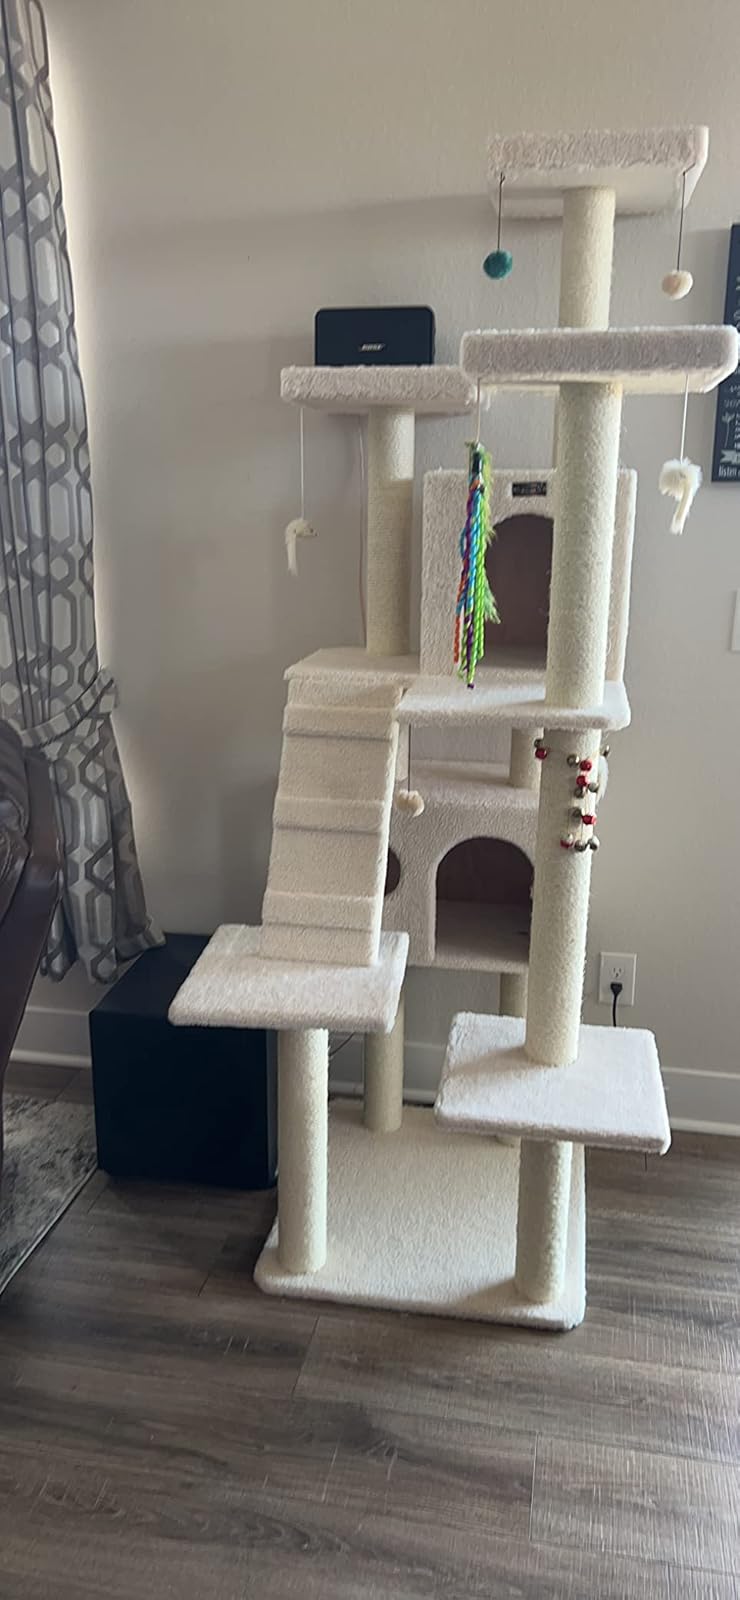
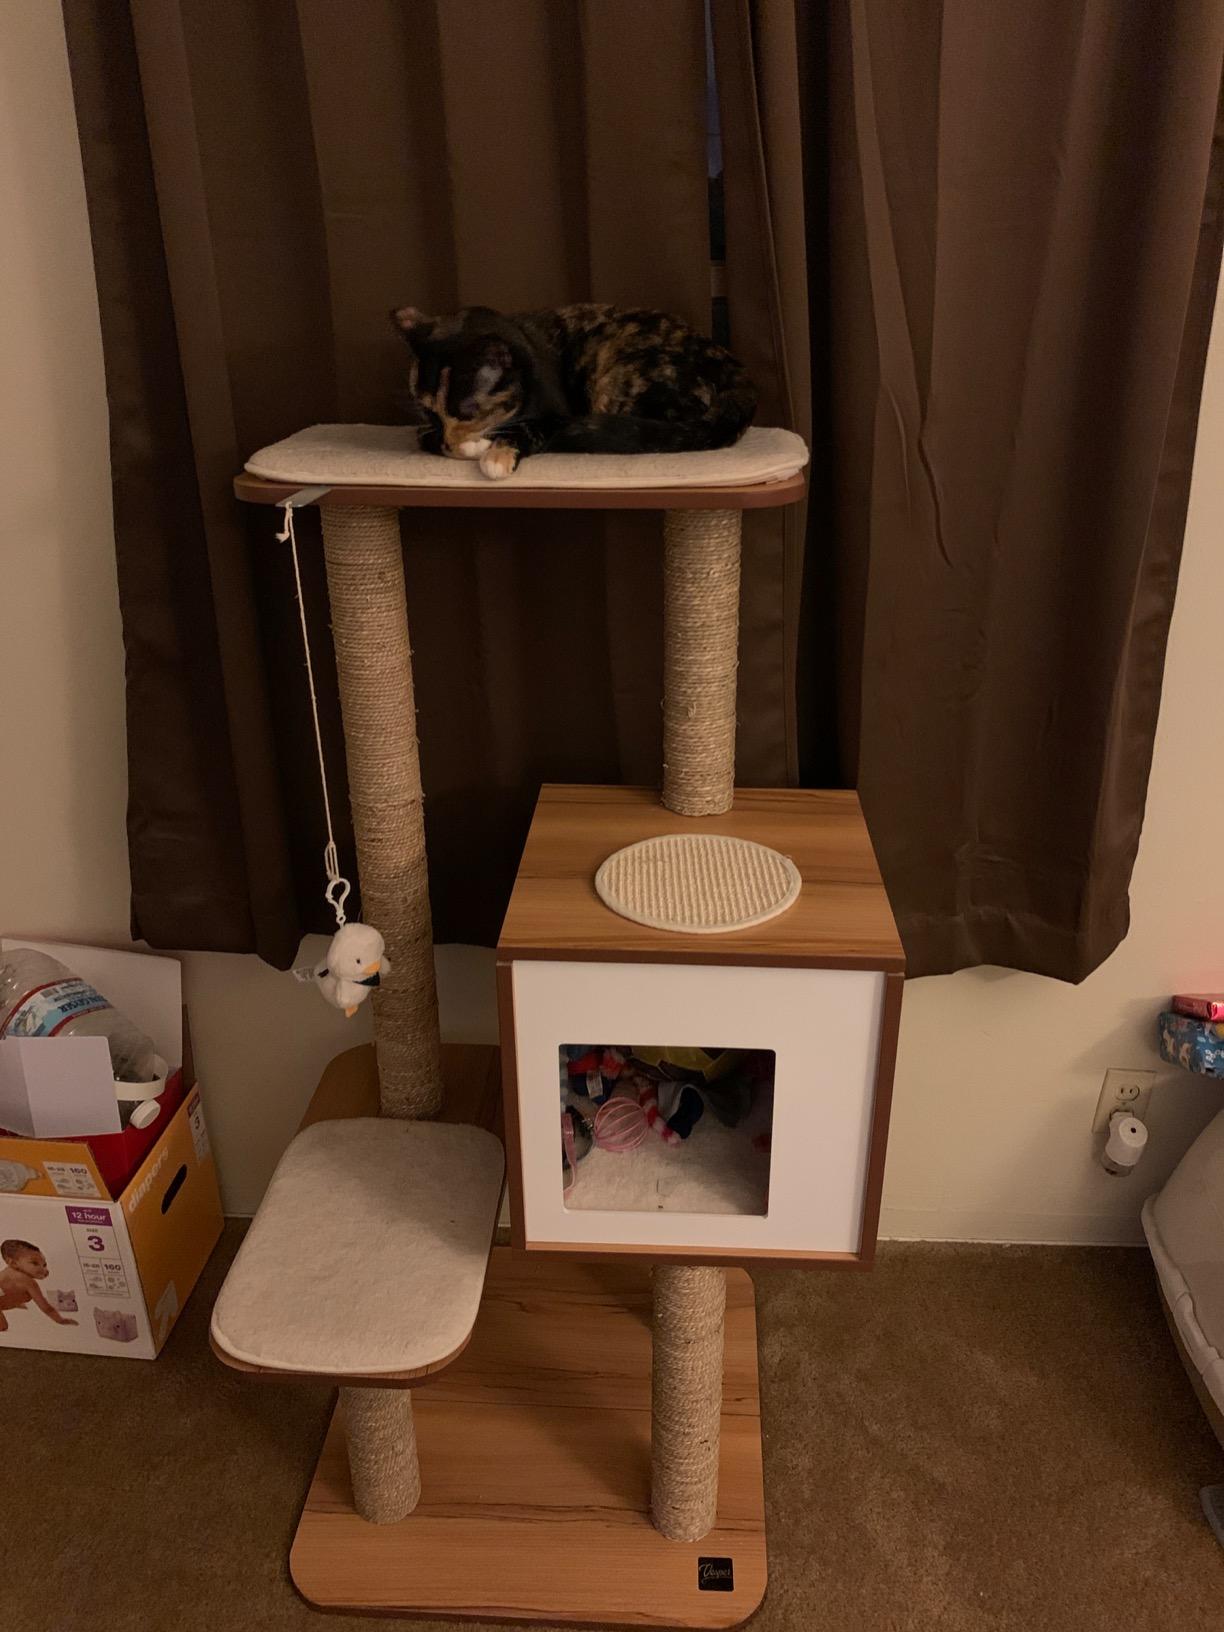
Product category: items_cat tree
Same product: no